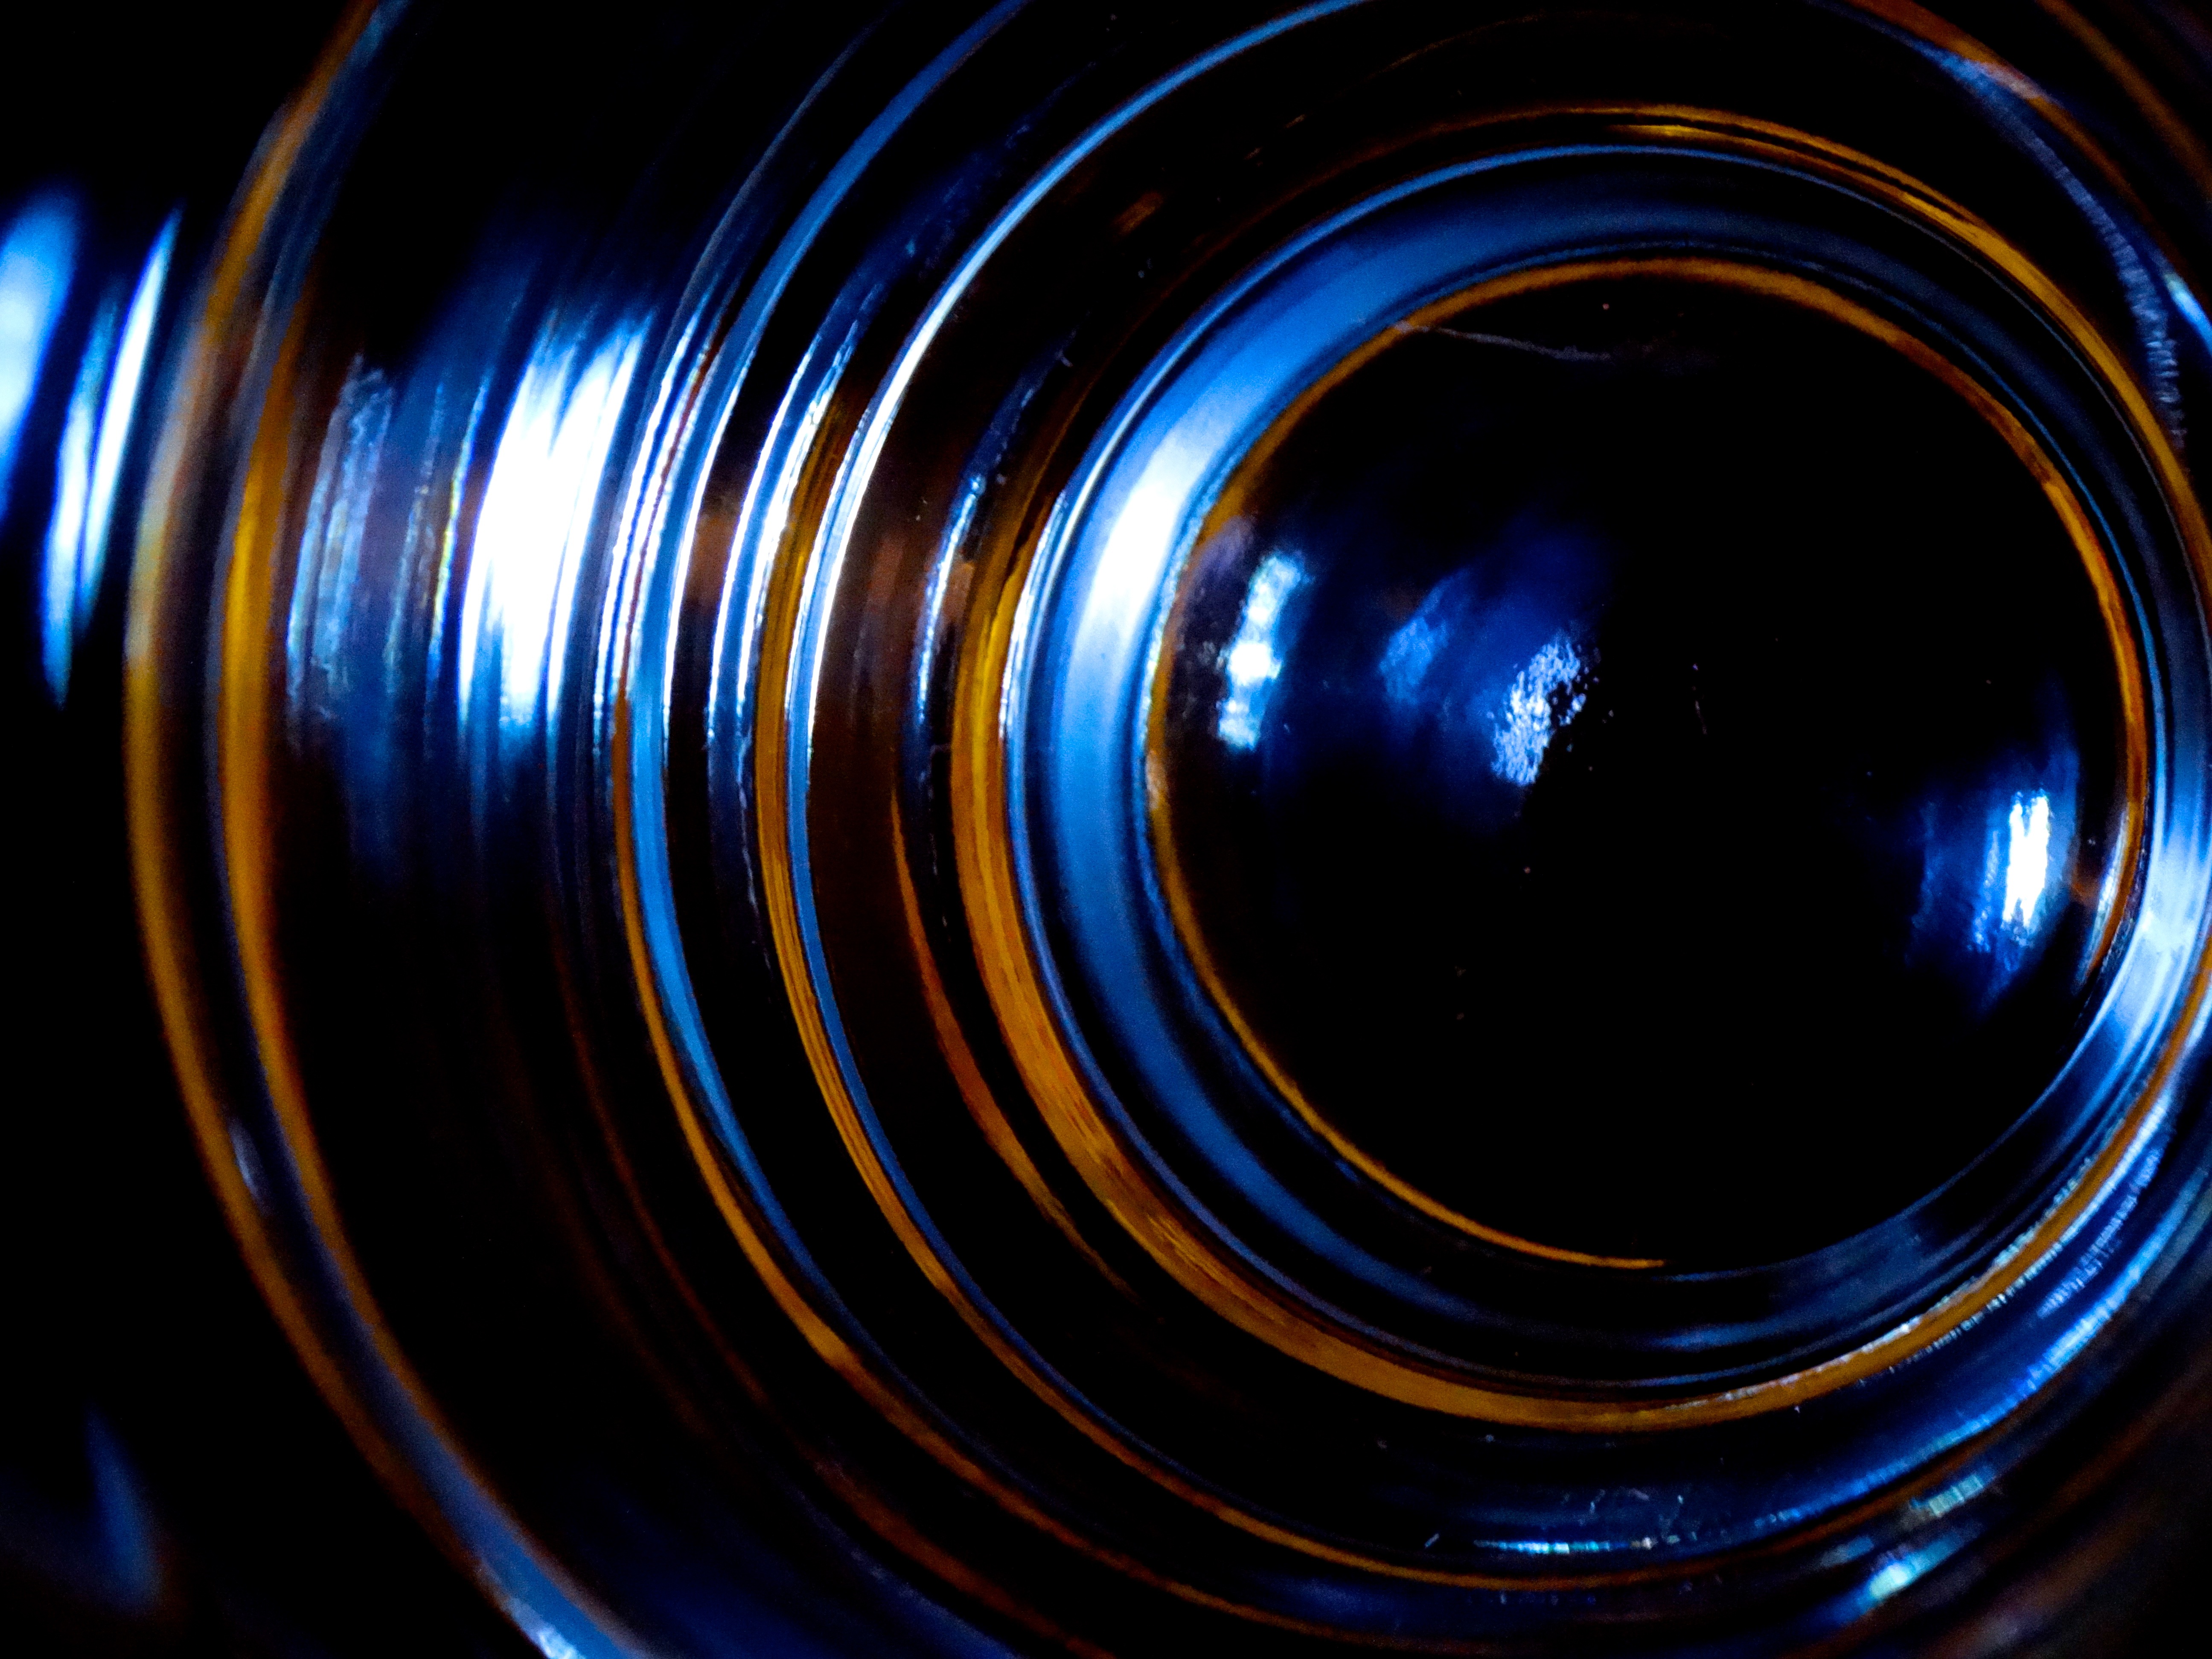
light, wheel, spiral, glass, line, color, space, blue, circle, outer space, shiny, shape, back light, macro photography, vortex, astronomical object